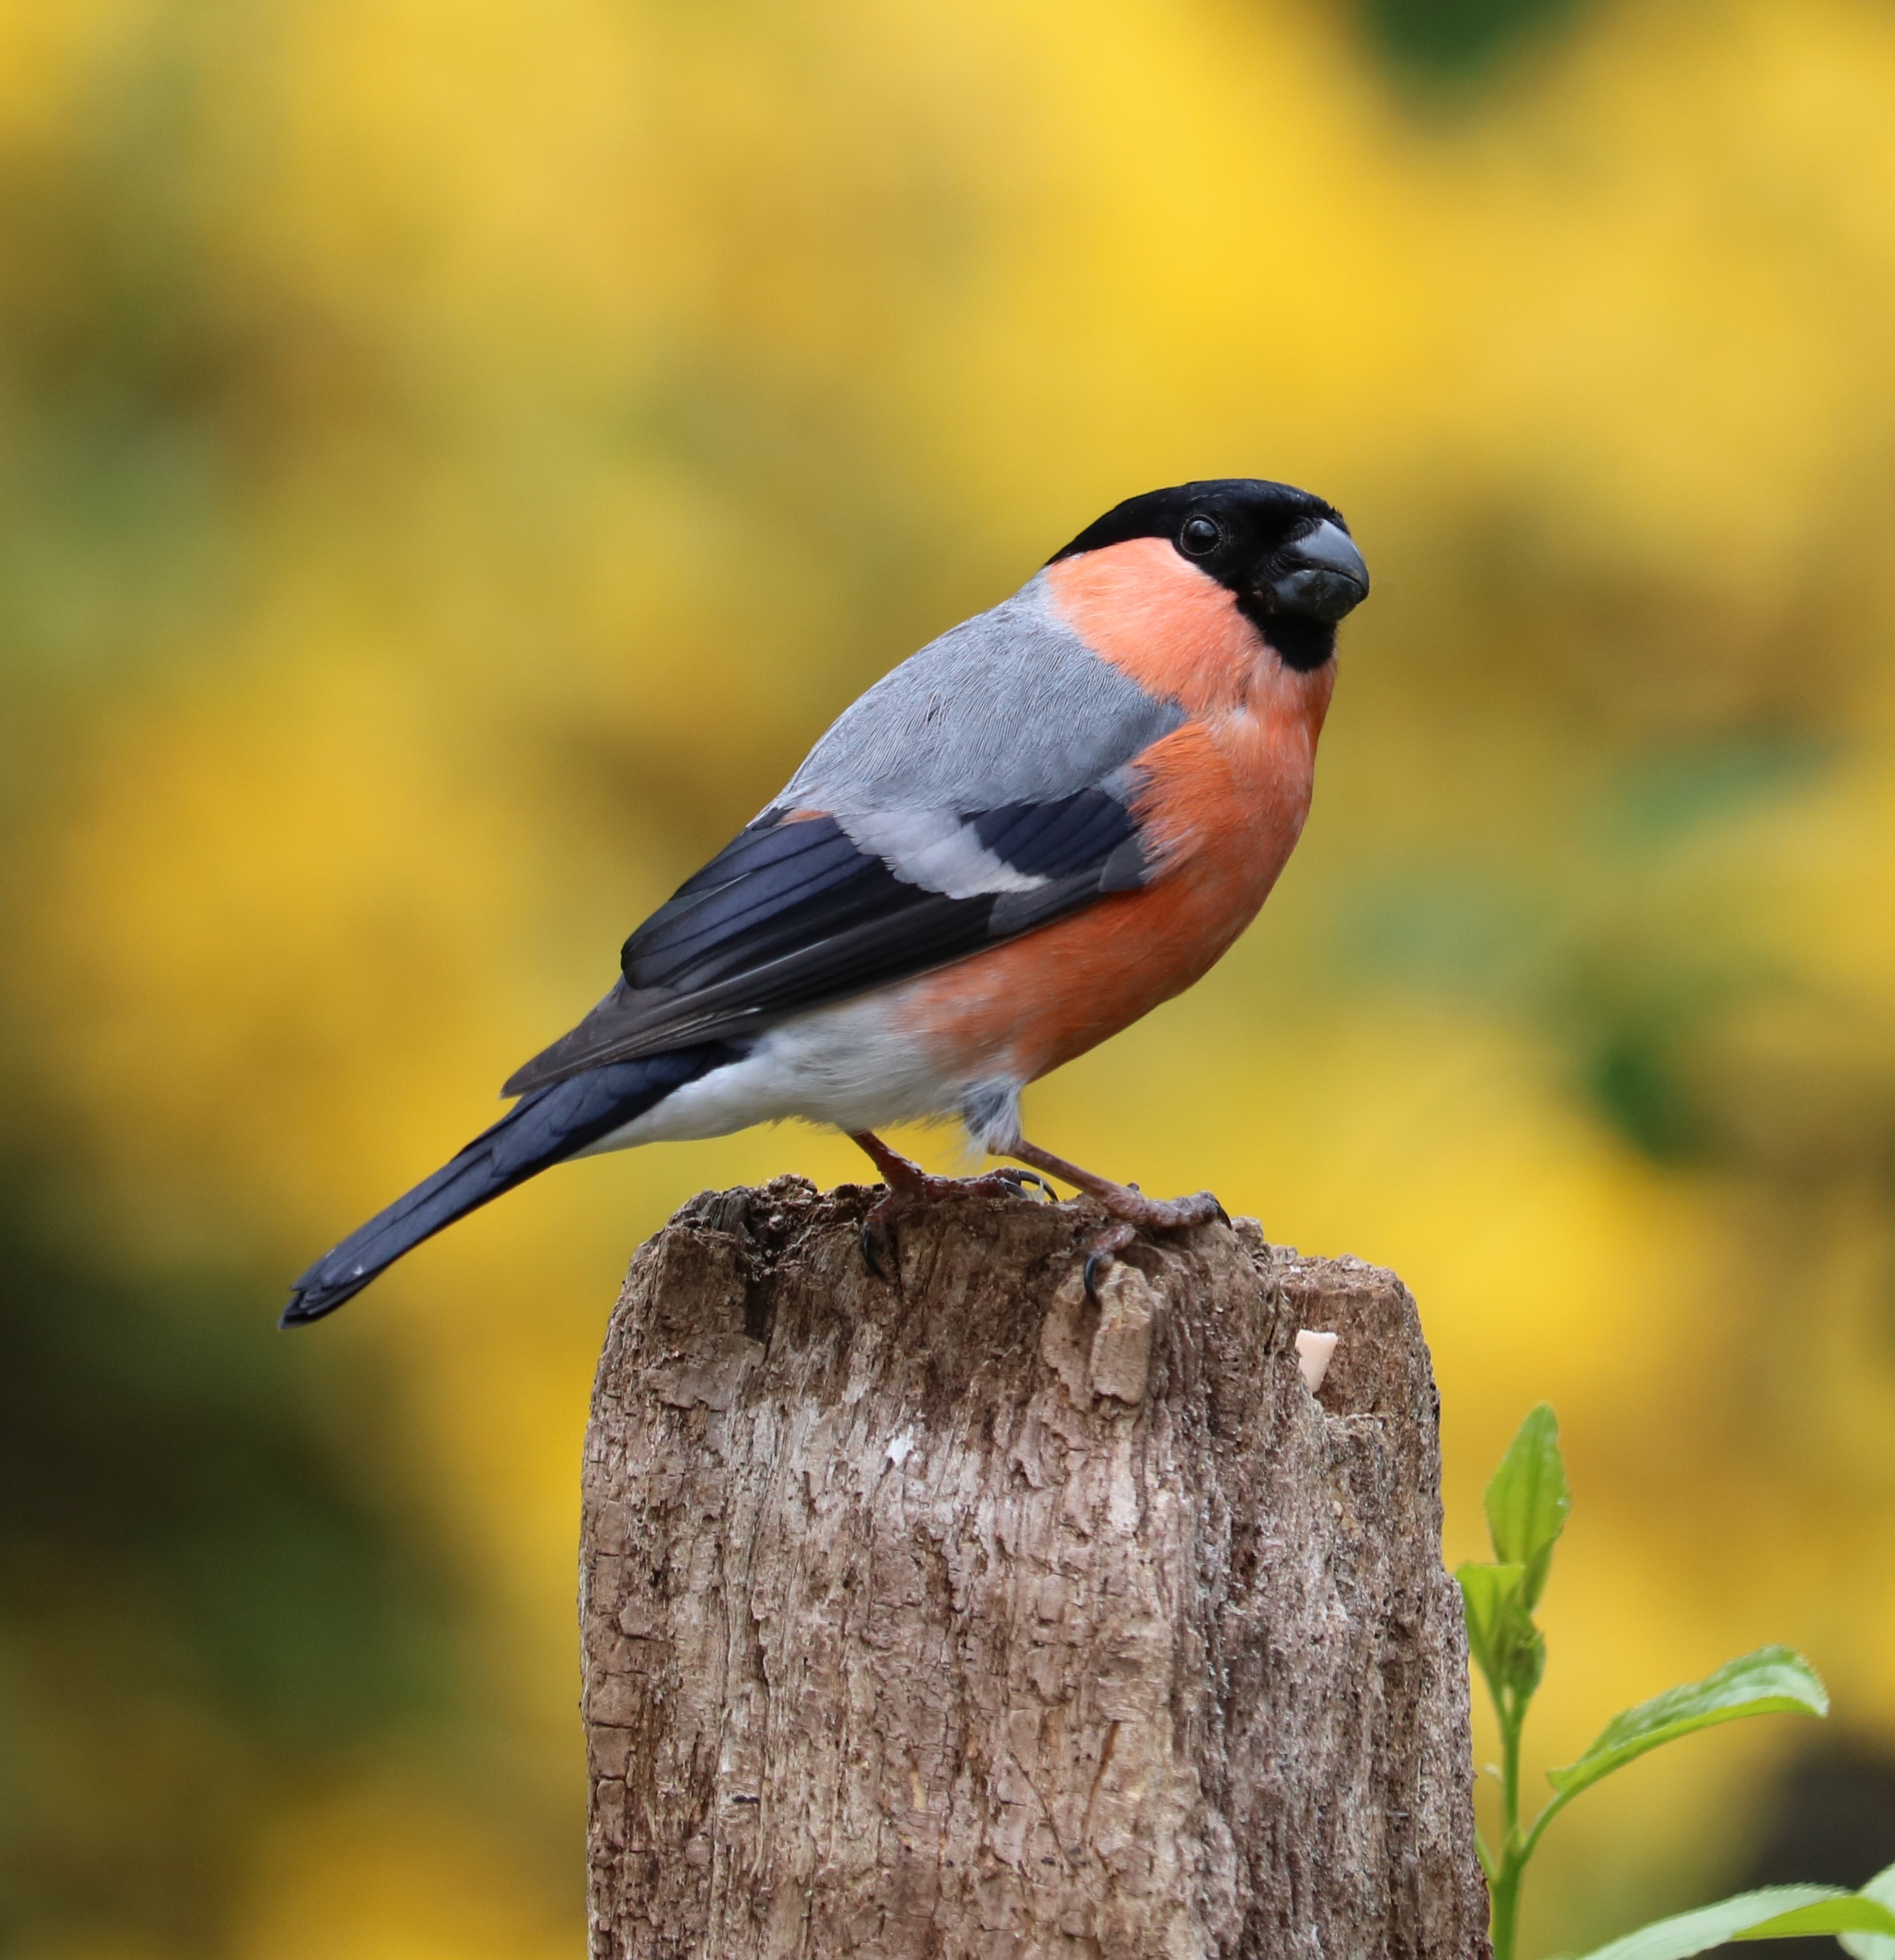
nature, branch, bird, male, wildlife, red, beak, robin, fauna, vertebrate, finch, bullfinch, garden bird, old world flycatcher, song bird, perching bird